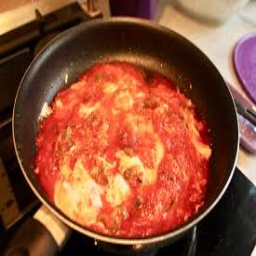
Label: Menemen